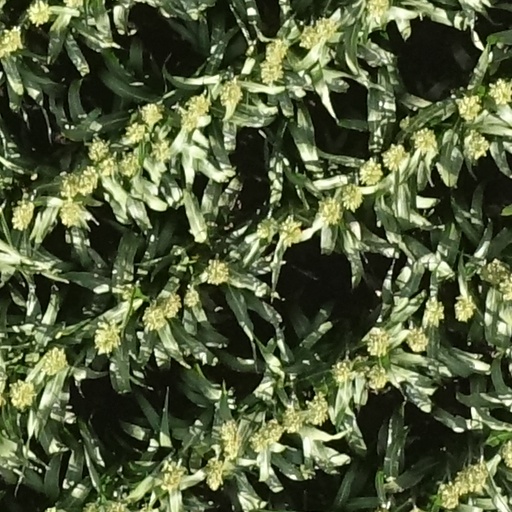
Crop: sorghum